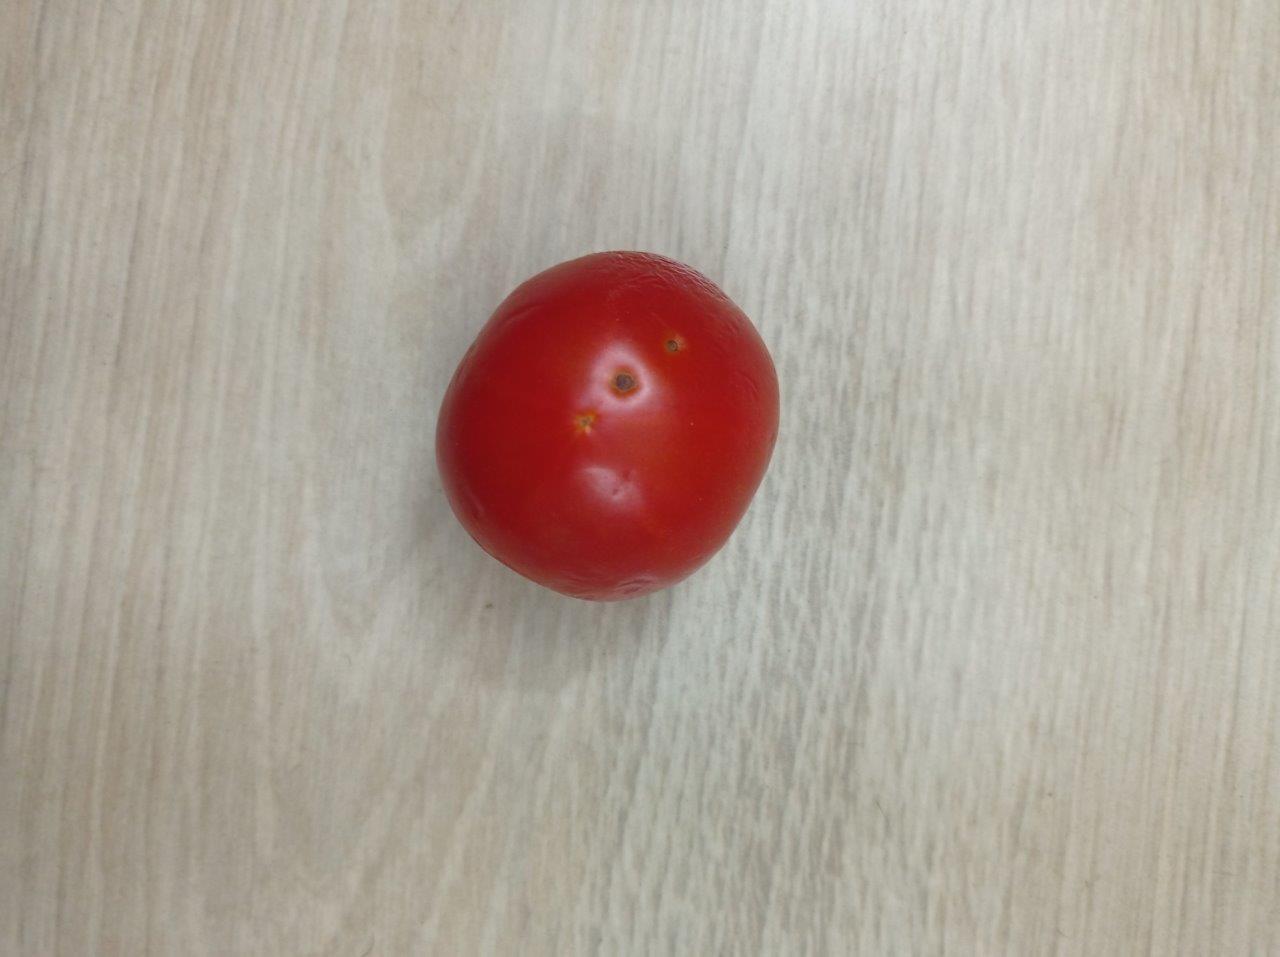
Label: Fresh